Istanbul Metro

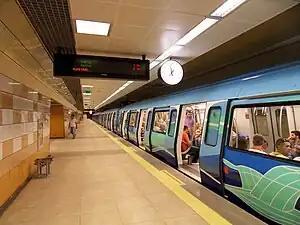
Yenisahra Station

will connect the underserved Ataşehir district with the regional centres of densely populated Ümraniye and integrate those districts into the Istanbul rapid rail system. Planned opening date is 2025.